Mexican cuisine

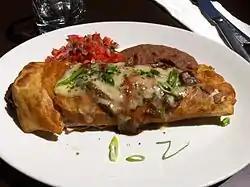
Chimichanga served in restaurant (Melbourne, Australia)

Mexican cuisine is offered in a few fine restaurants in Europe and the United States. Sometimes landrace corn from Mexico is imported and ground on the premises.